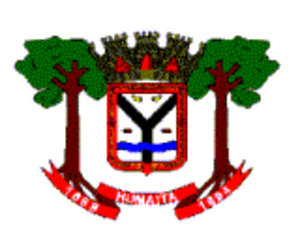
Humaitá est une municipalité brésilienne de l'État d'Amazonas dans la Microrégion du Madeira.